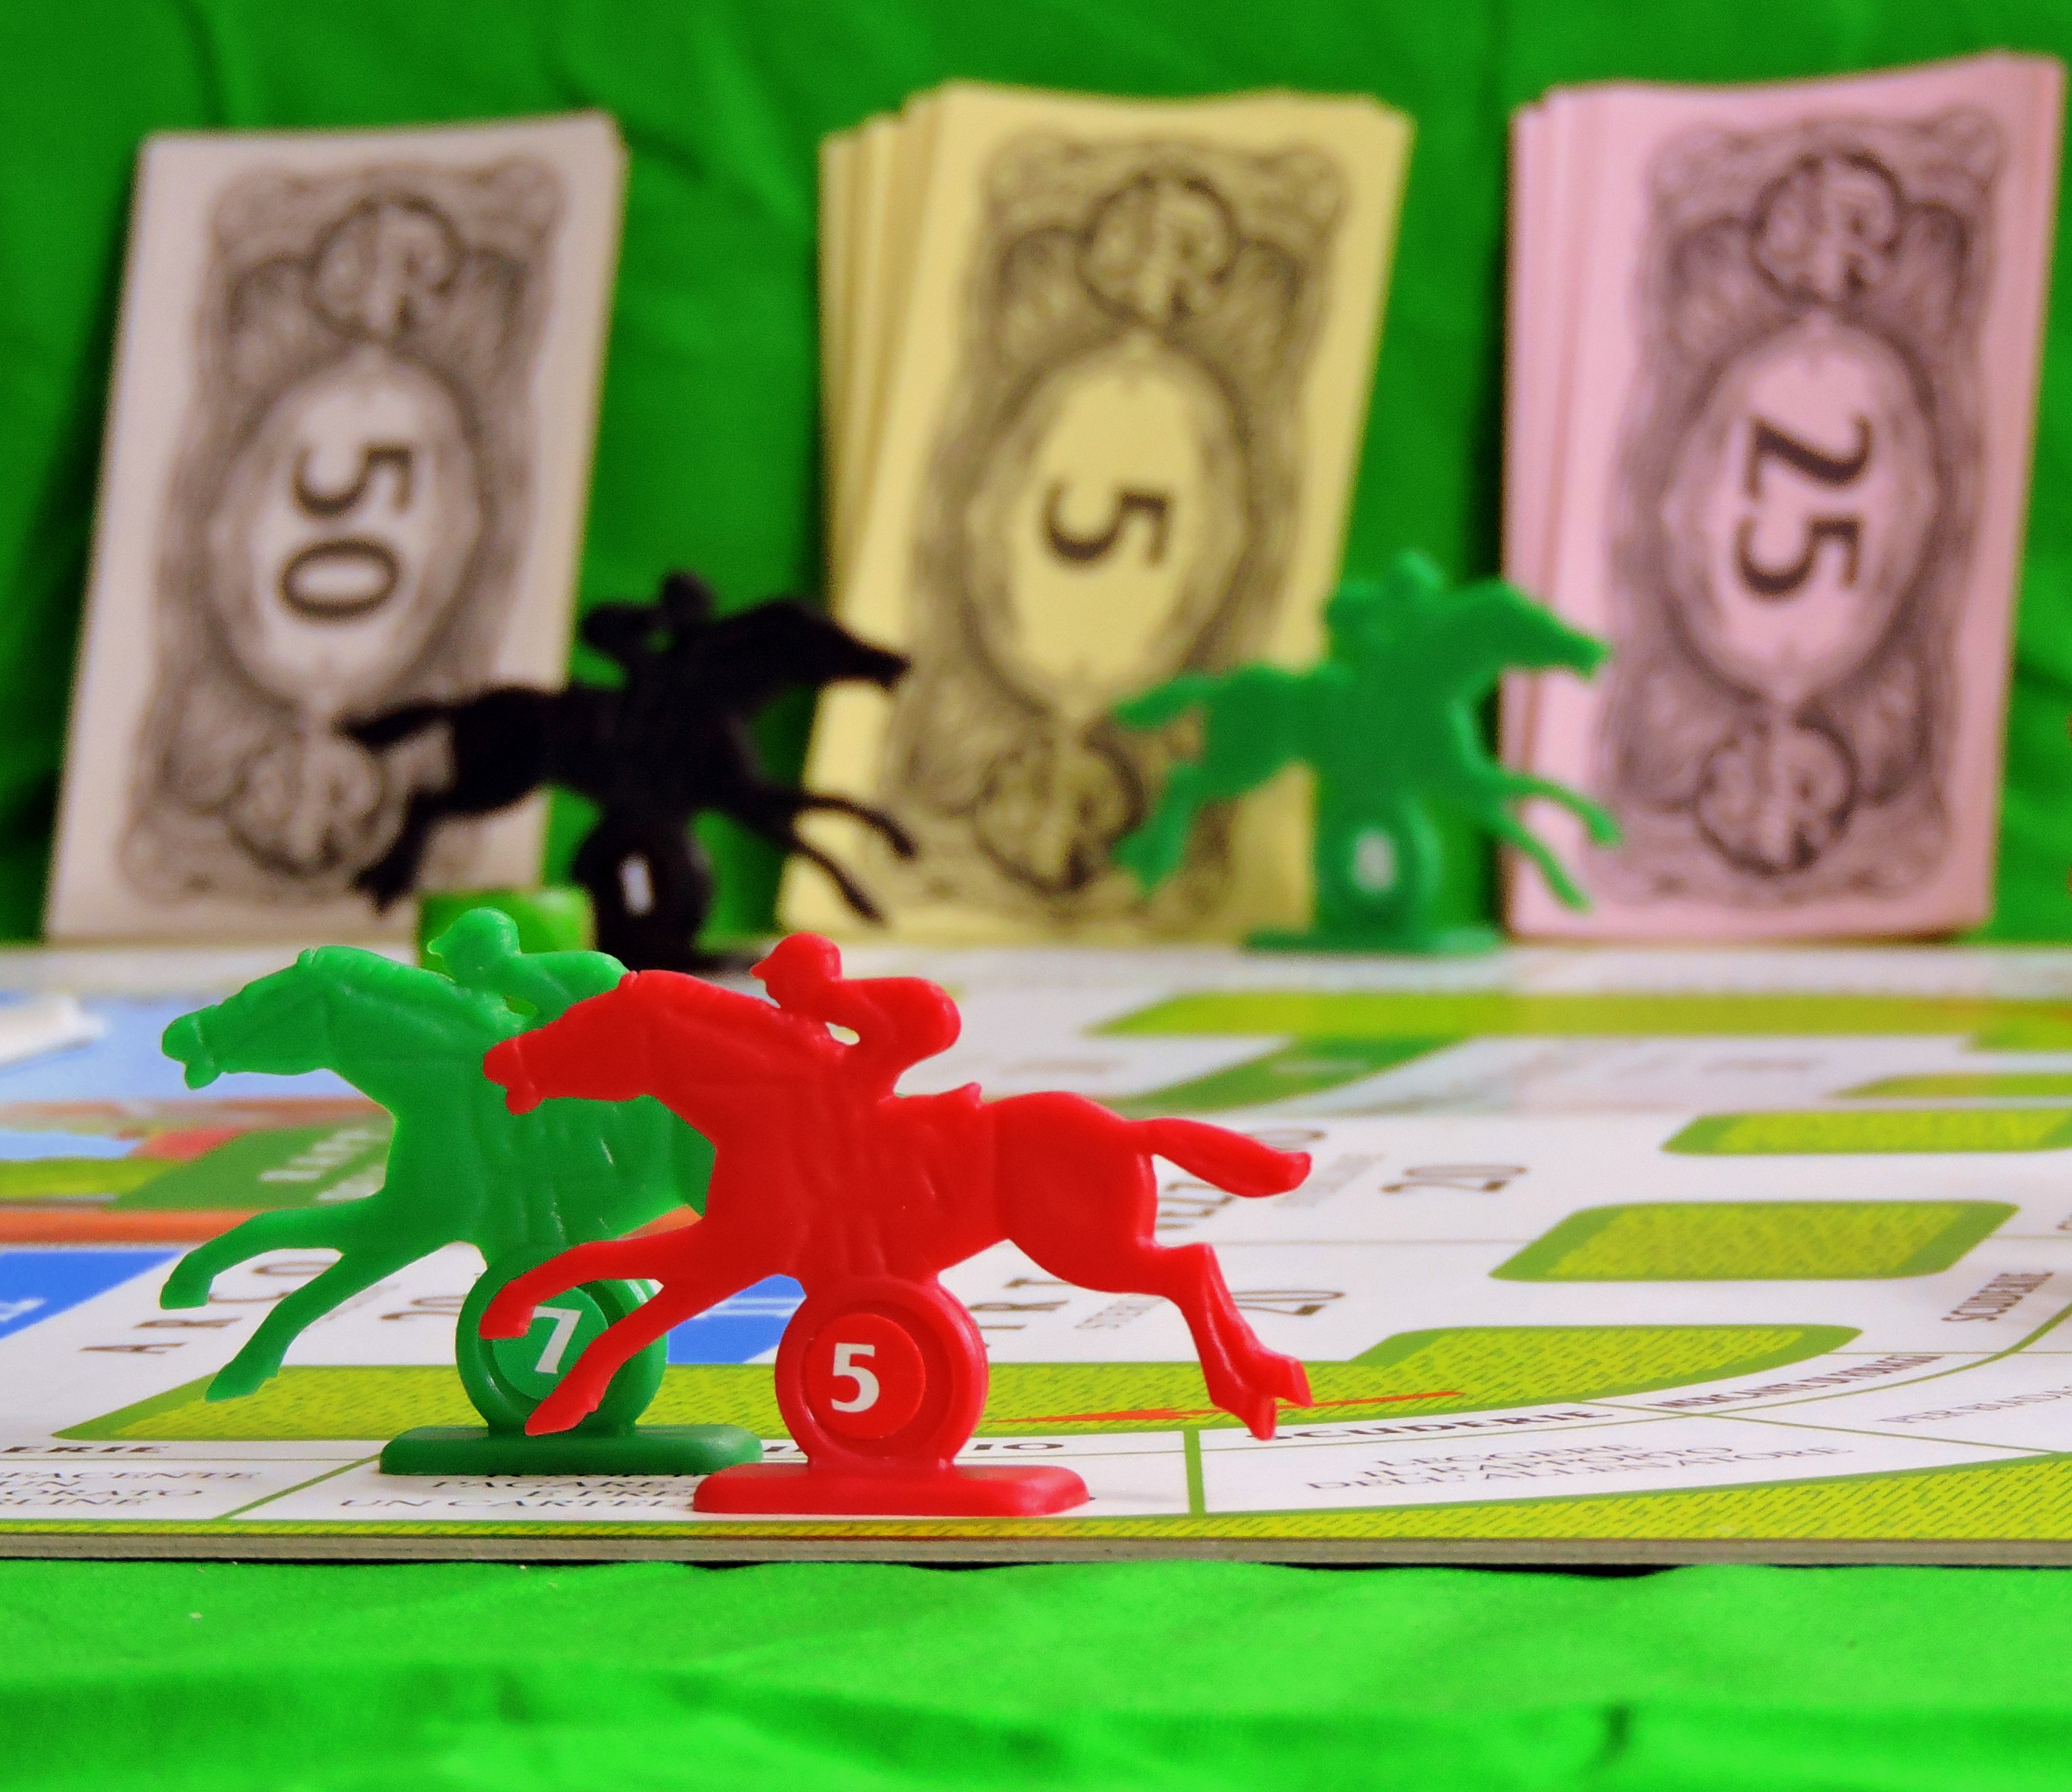
table, game, play, run, green, horse, money, toy, board game, race, art, illustration, games, cartoon, bet, horse racing, pastime